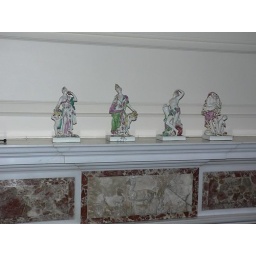
These lovely figurines were in the bedroom where the last governor's girls slept with their governess.